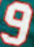
Number: 9